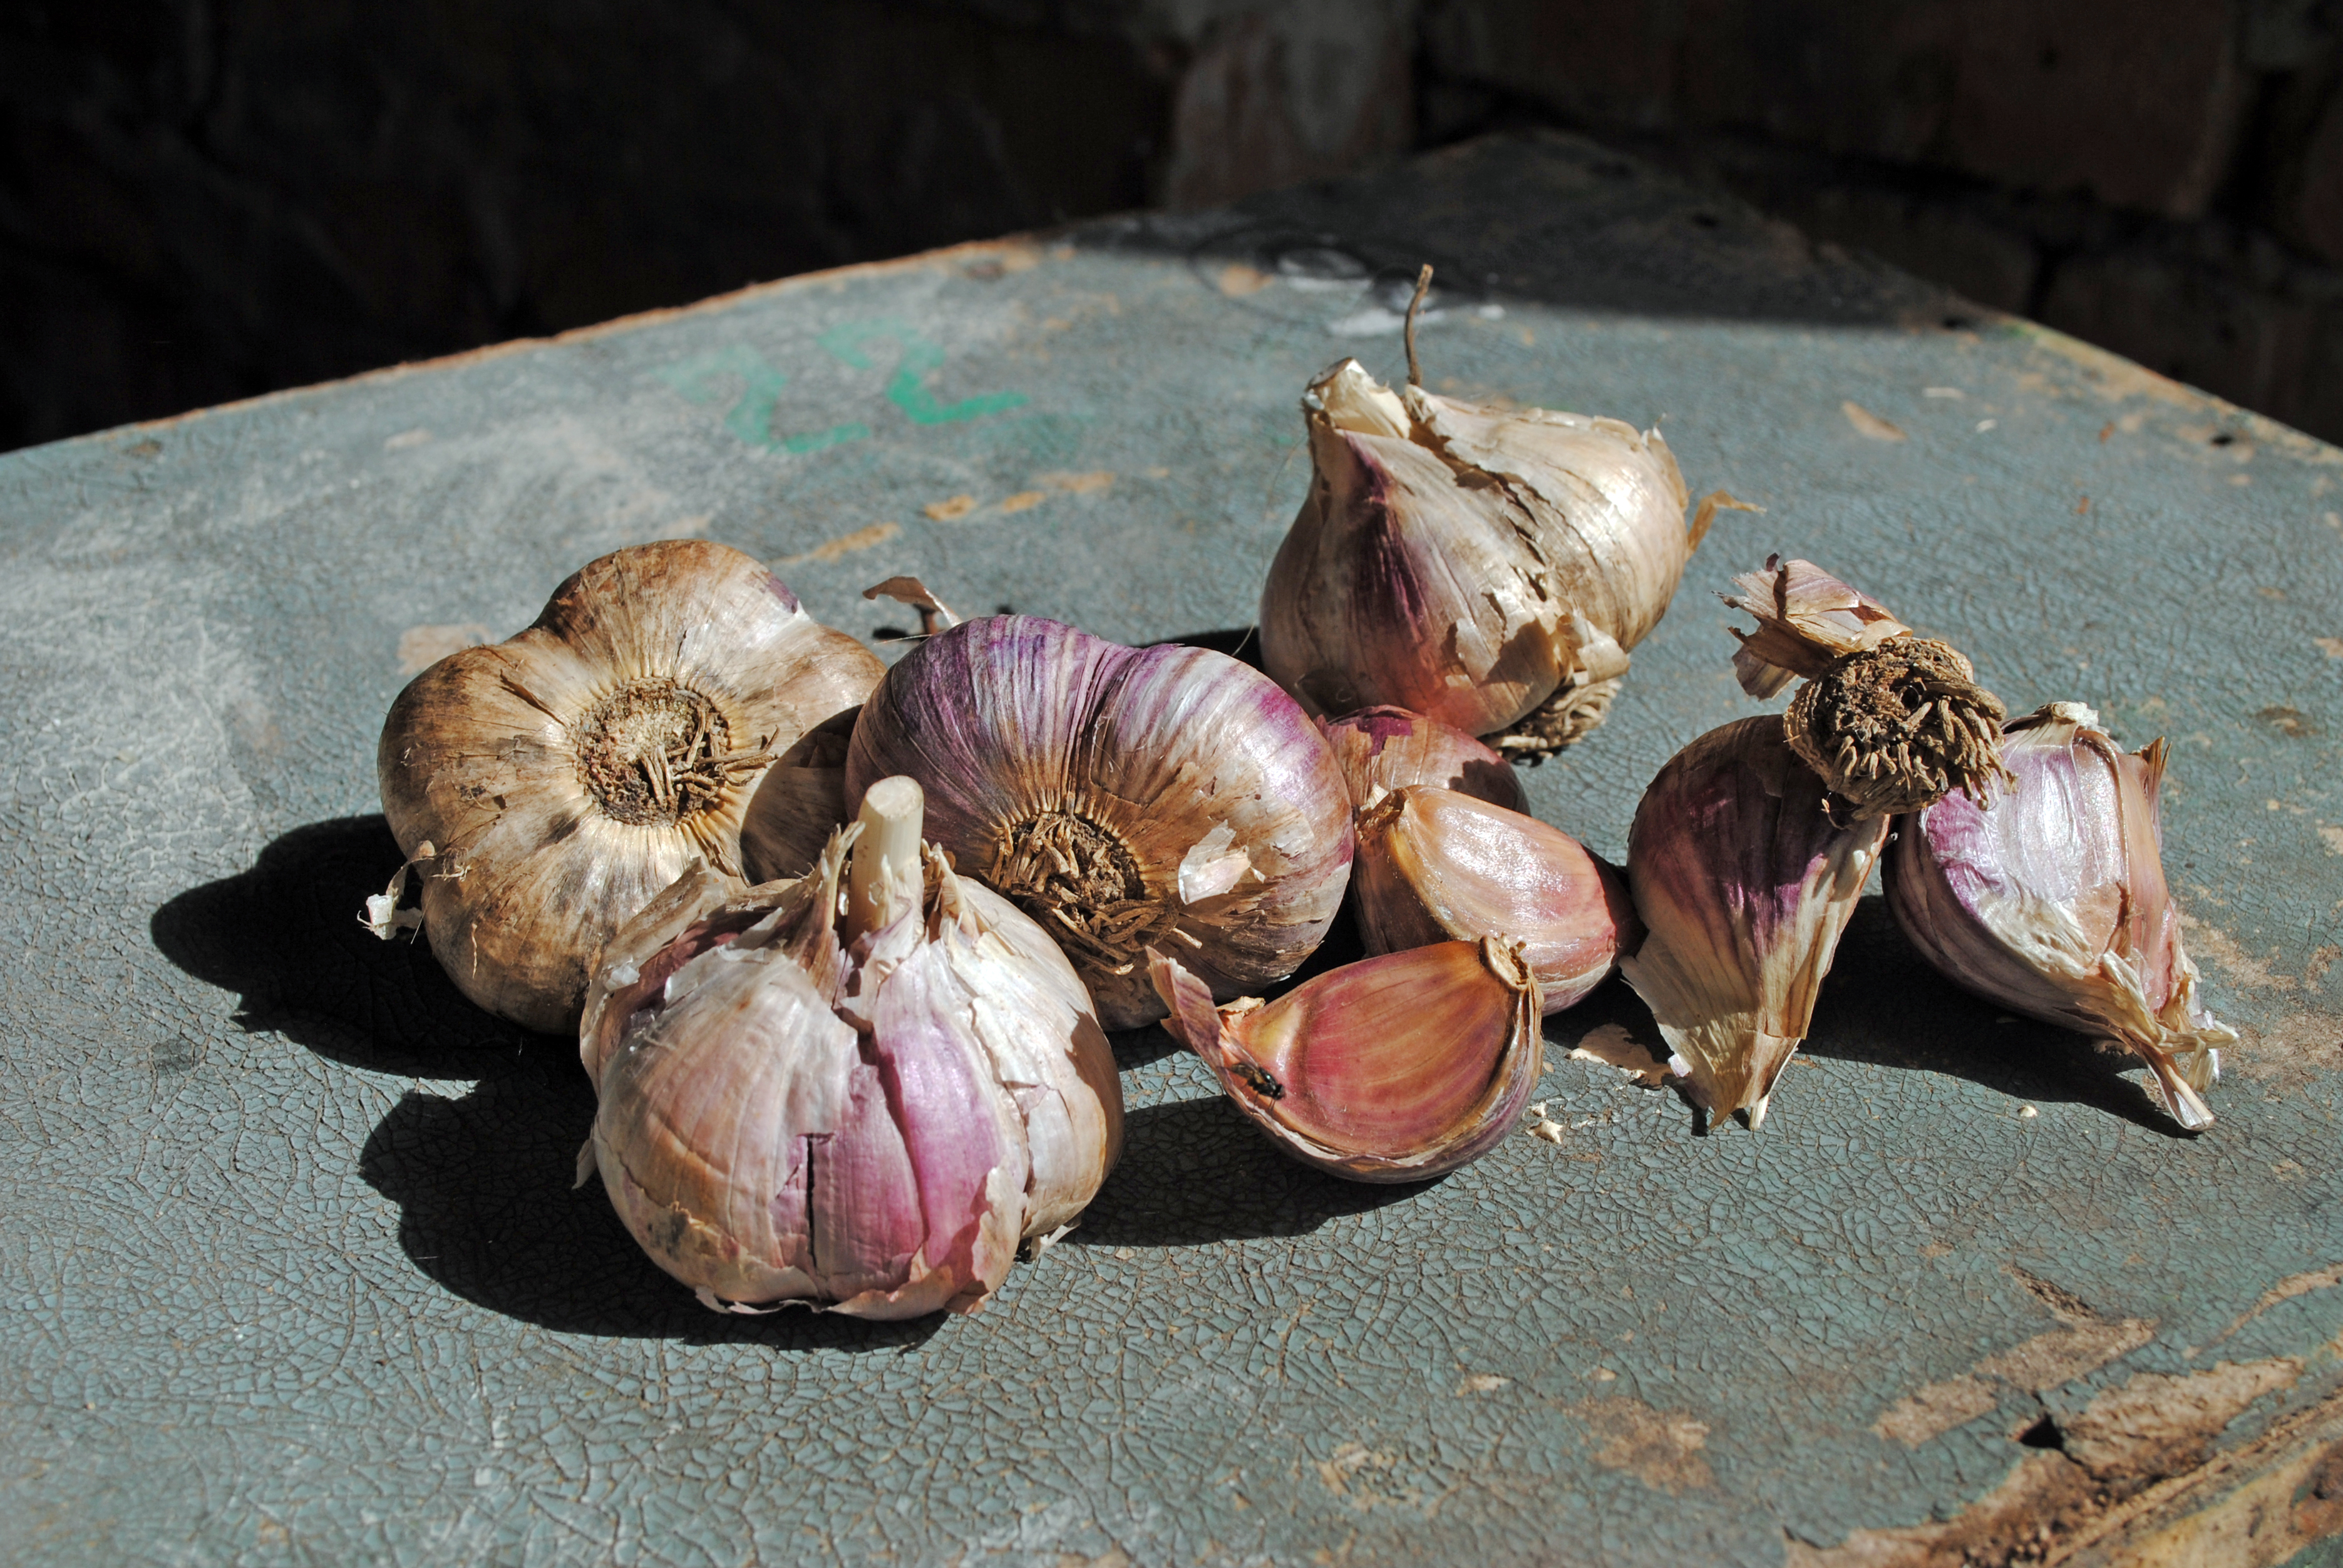
nature, vegetable, garlic, elephant garlic, shallot, produce, food, ingredient, onion, onion genus, tuber, still life photography